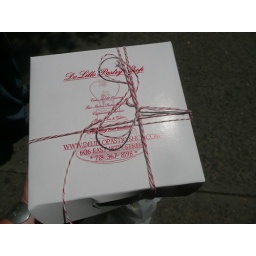
Pretty red and white string around my box of pastries